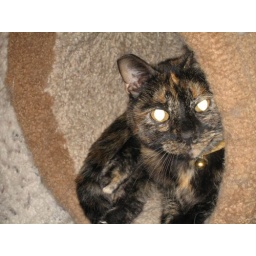
Hootie being cute and loveable in the cat tree